Agent 212

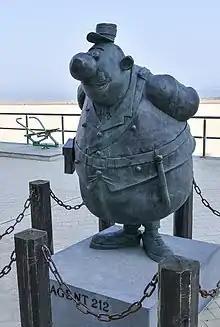
Statue in Middelkerke

The "Agent 212" comics have been translated into Indonesian under the series title "Agen Polisi 212". The first 16 albums were released in standard large format (11 x 8.3 inches) by now-defunct publishing company PT Midas Surya Grafindo (Misurind) from 1987 to 1995. In 2011, new Indonesian translations were commissioned by PT Bhuana Ilmu Populer (BIP, a unit of the Gramedia publishing group), which began releasing the entire series in a smaller format (8.6 x 6.2 inches).